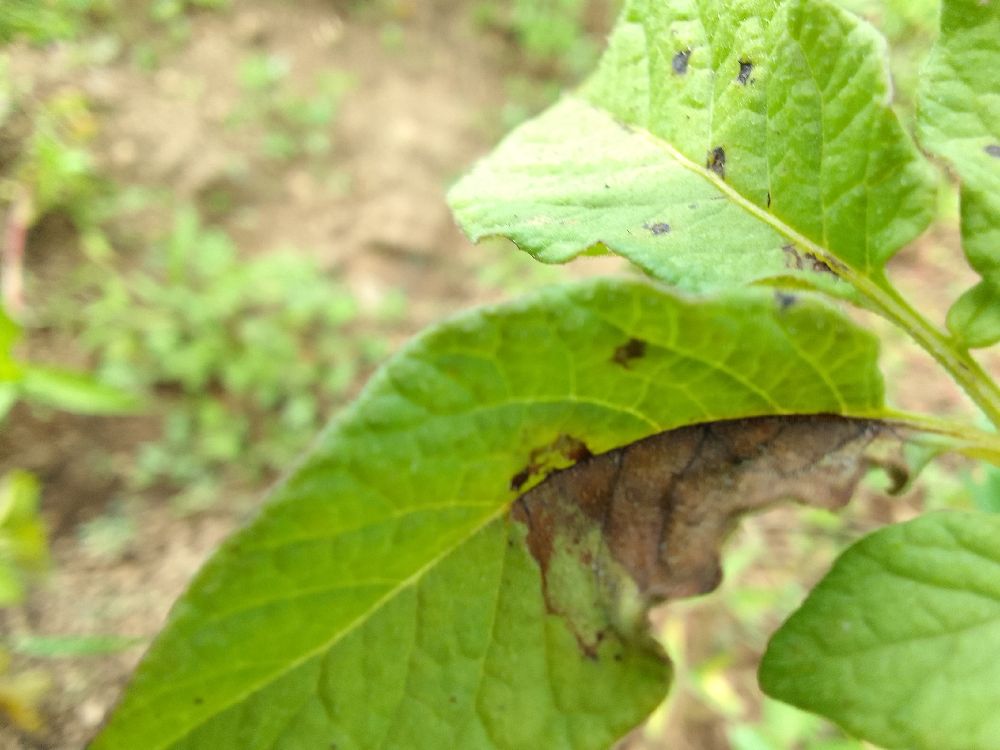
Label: Late blight